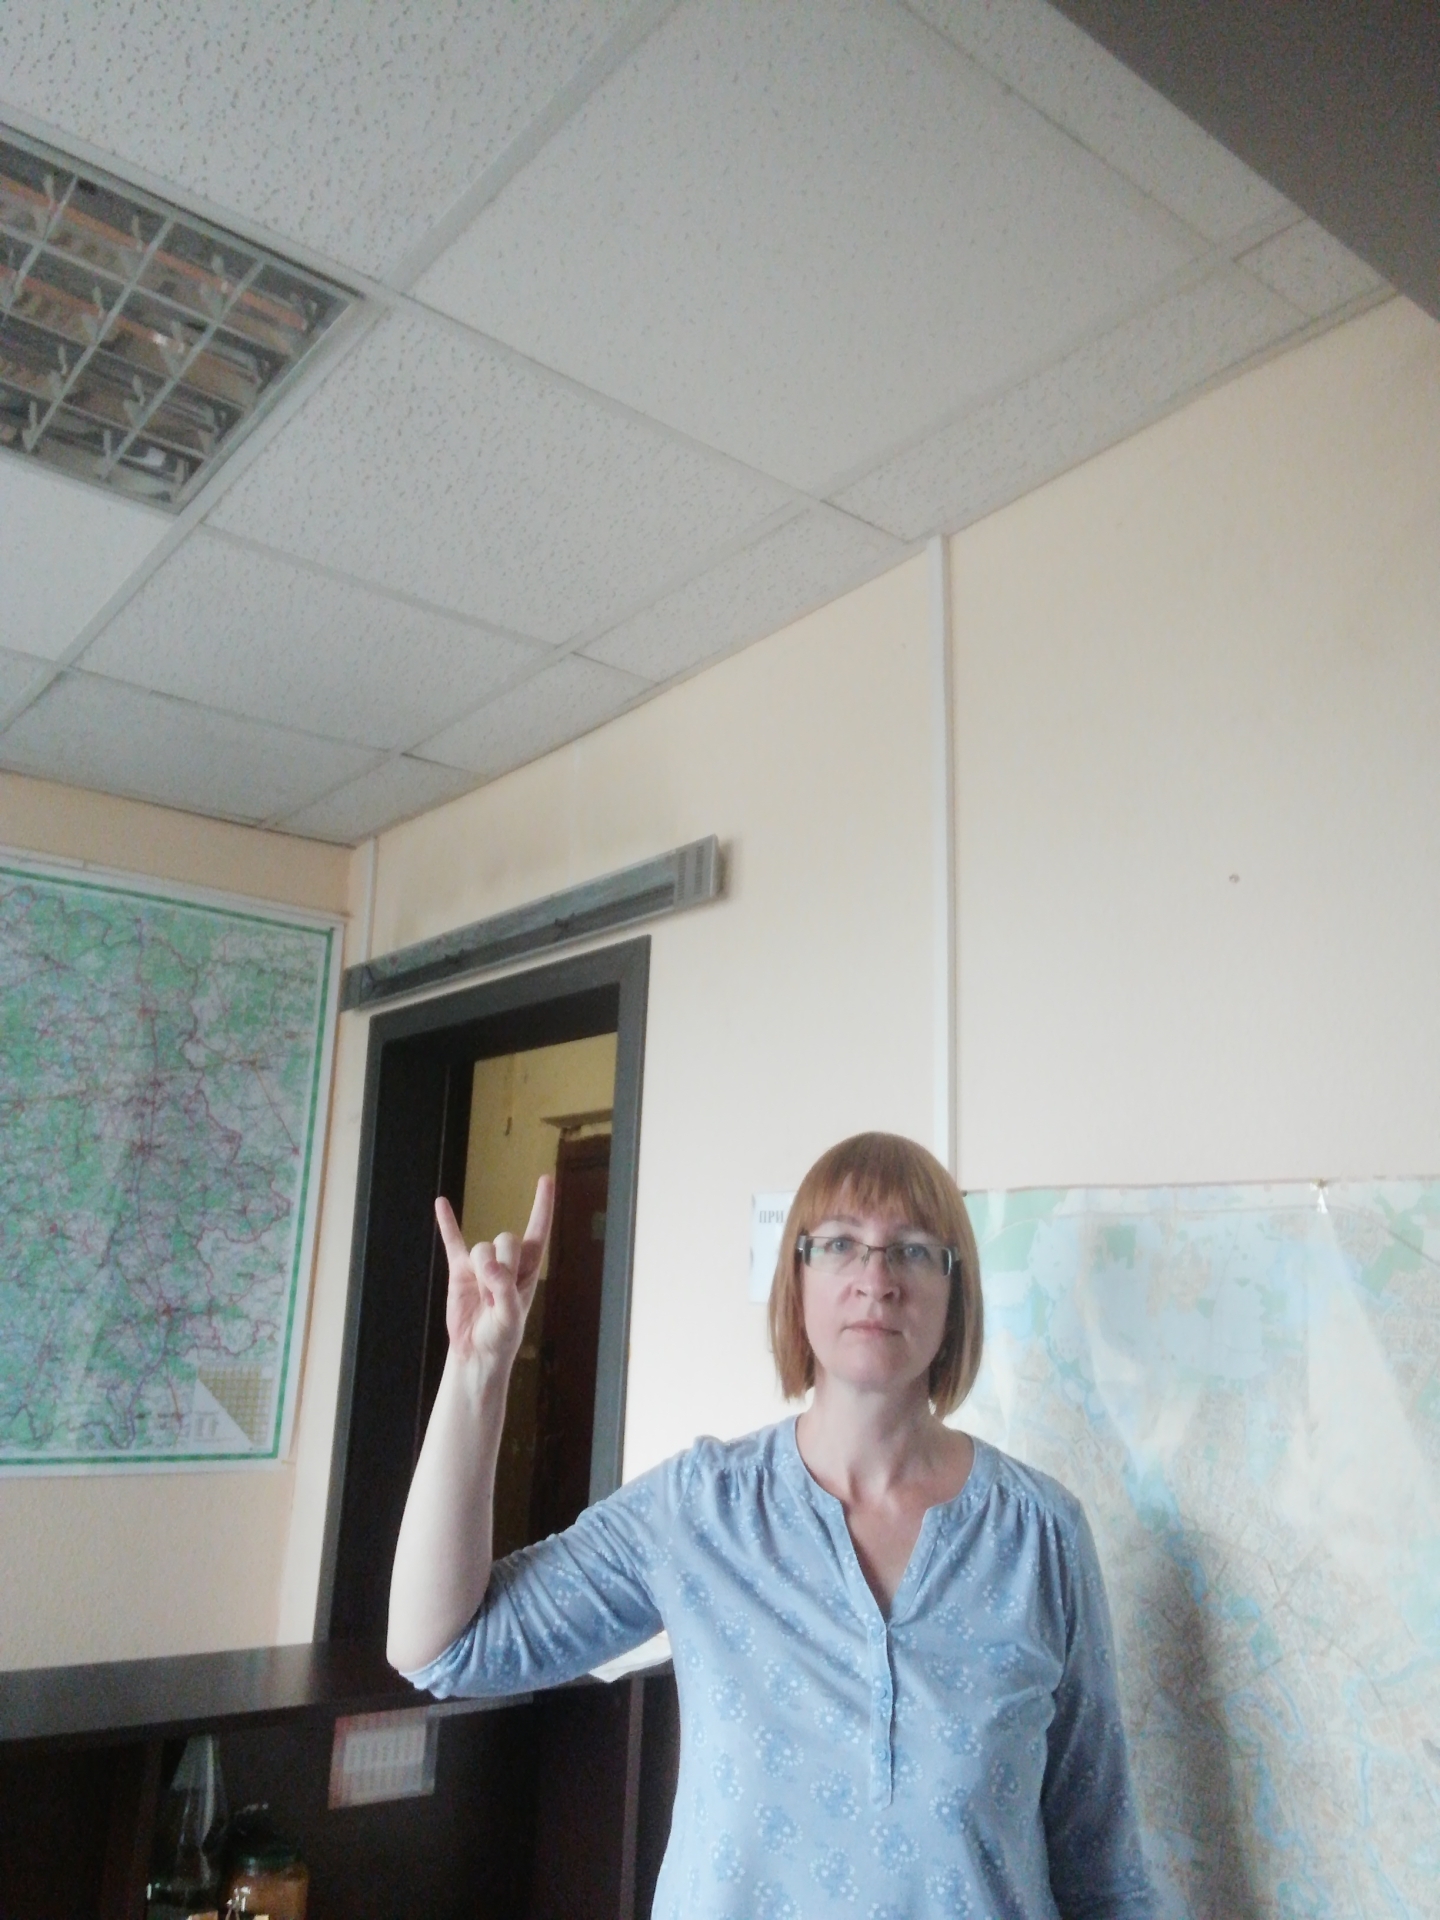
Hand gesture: rock